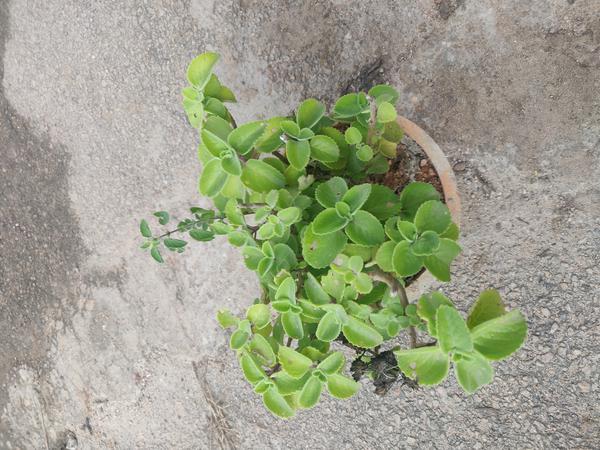
Plant: Doddapatre